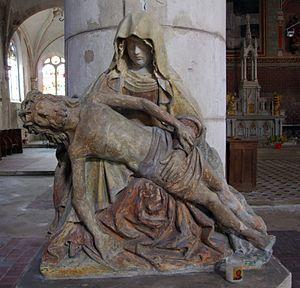
Pietà, Église Saint-André, Joigny, Yonne, Bourgogne, FRANCE
La Semaine sainte est, pour les chrétiens, la semaine précédant Pâques et la dernière partie du Carême. Elle est destinée à commémorer la Passion du Christ. Le Triduum pascal de la Passion et de la Résurrection du Christ commence le jeudi soir de cette semaine et se termine le soir du dimanche de Pâques. Ces trois jours sont le sommet de l'année liturgique car c'est par sa mort que le Christ a détruit la mort et c'est en ressuscitant qu'il a restauré la vie.
L'église Saint-André est un édifice religieux catholique français, situé à Joigny dans l'Yonne.